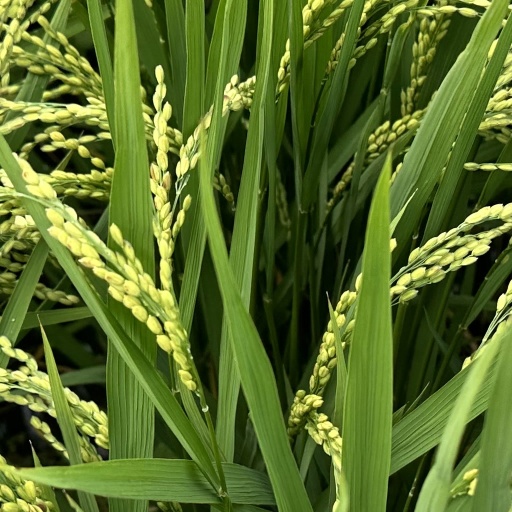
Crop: rice